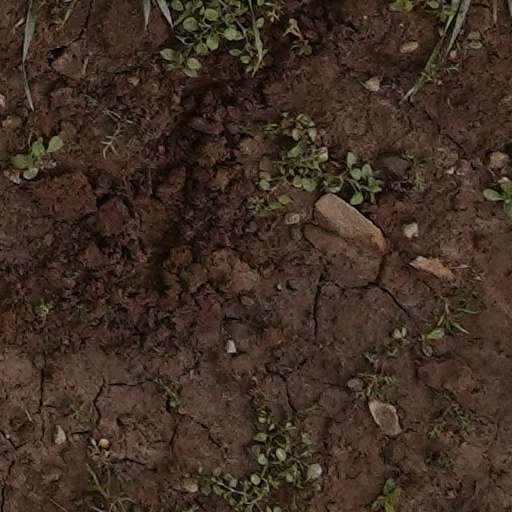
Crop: wheat